U 47 – Kapitänleutnant Prien

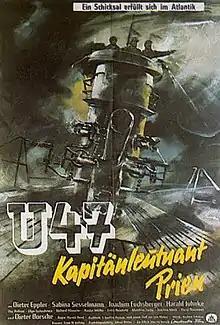

U 47 – Kapitänleutnant Prien is a 1958 black-and-white German war film portraying the World War II career of the U-boat captain Günther Prien. It stars Dieter Eppler and Sabine Sesselmann and was directed by Harald Reinl.